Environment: real
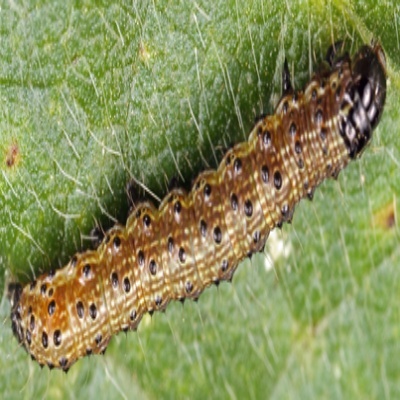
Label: fall_armyworm